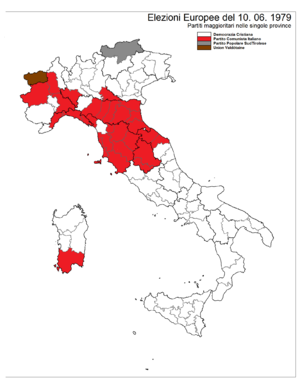
Les élections européennes de 1979 en Italie se tiennent le 10 juin 1979, afin d'élire les 81 députés européens italiens de la 1ʳᵉ législature du Parlement européen.